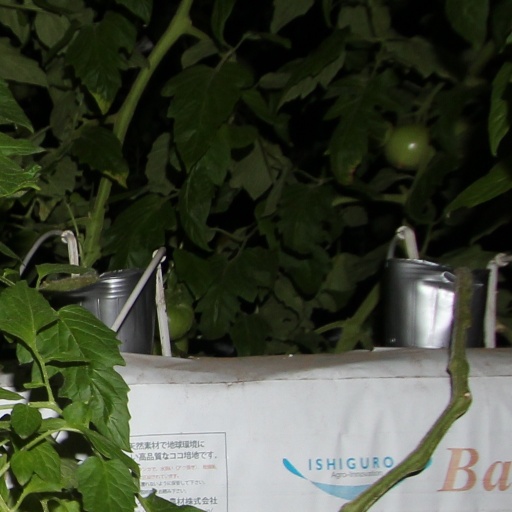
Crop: tomato